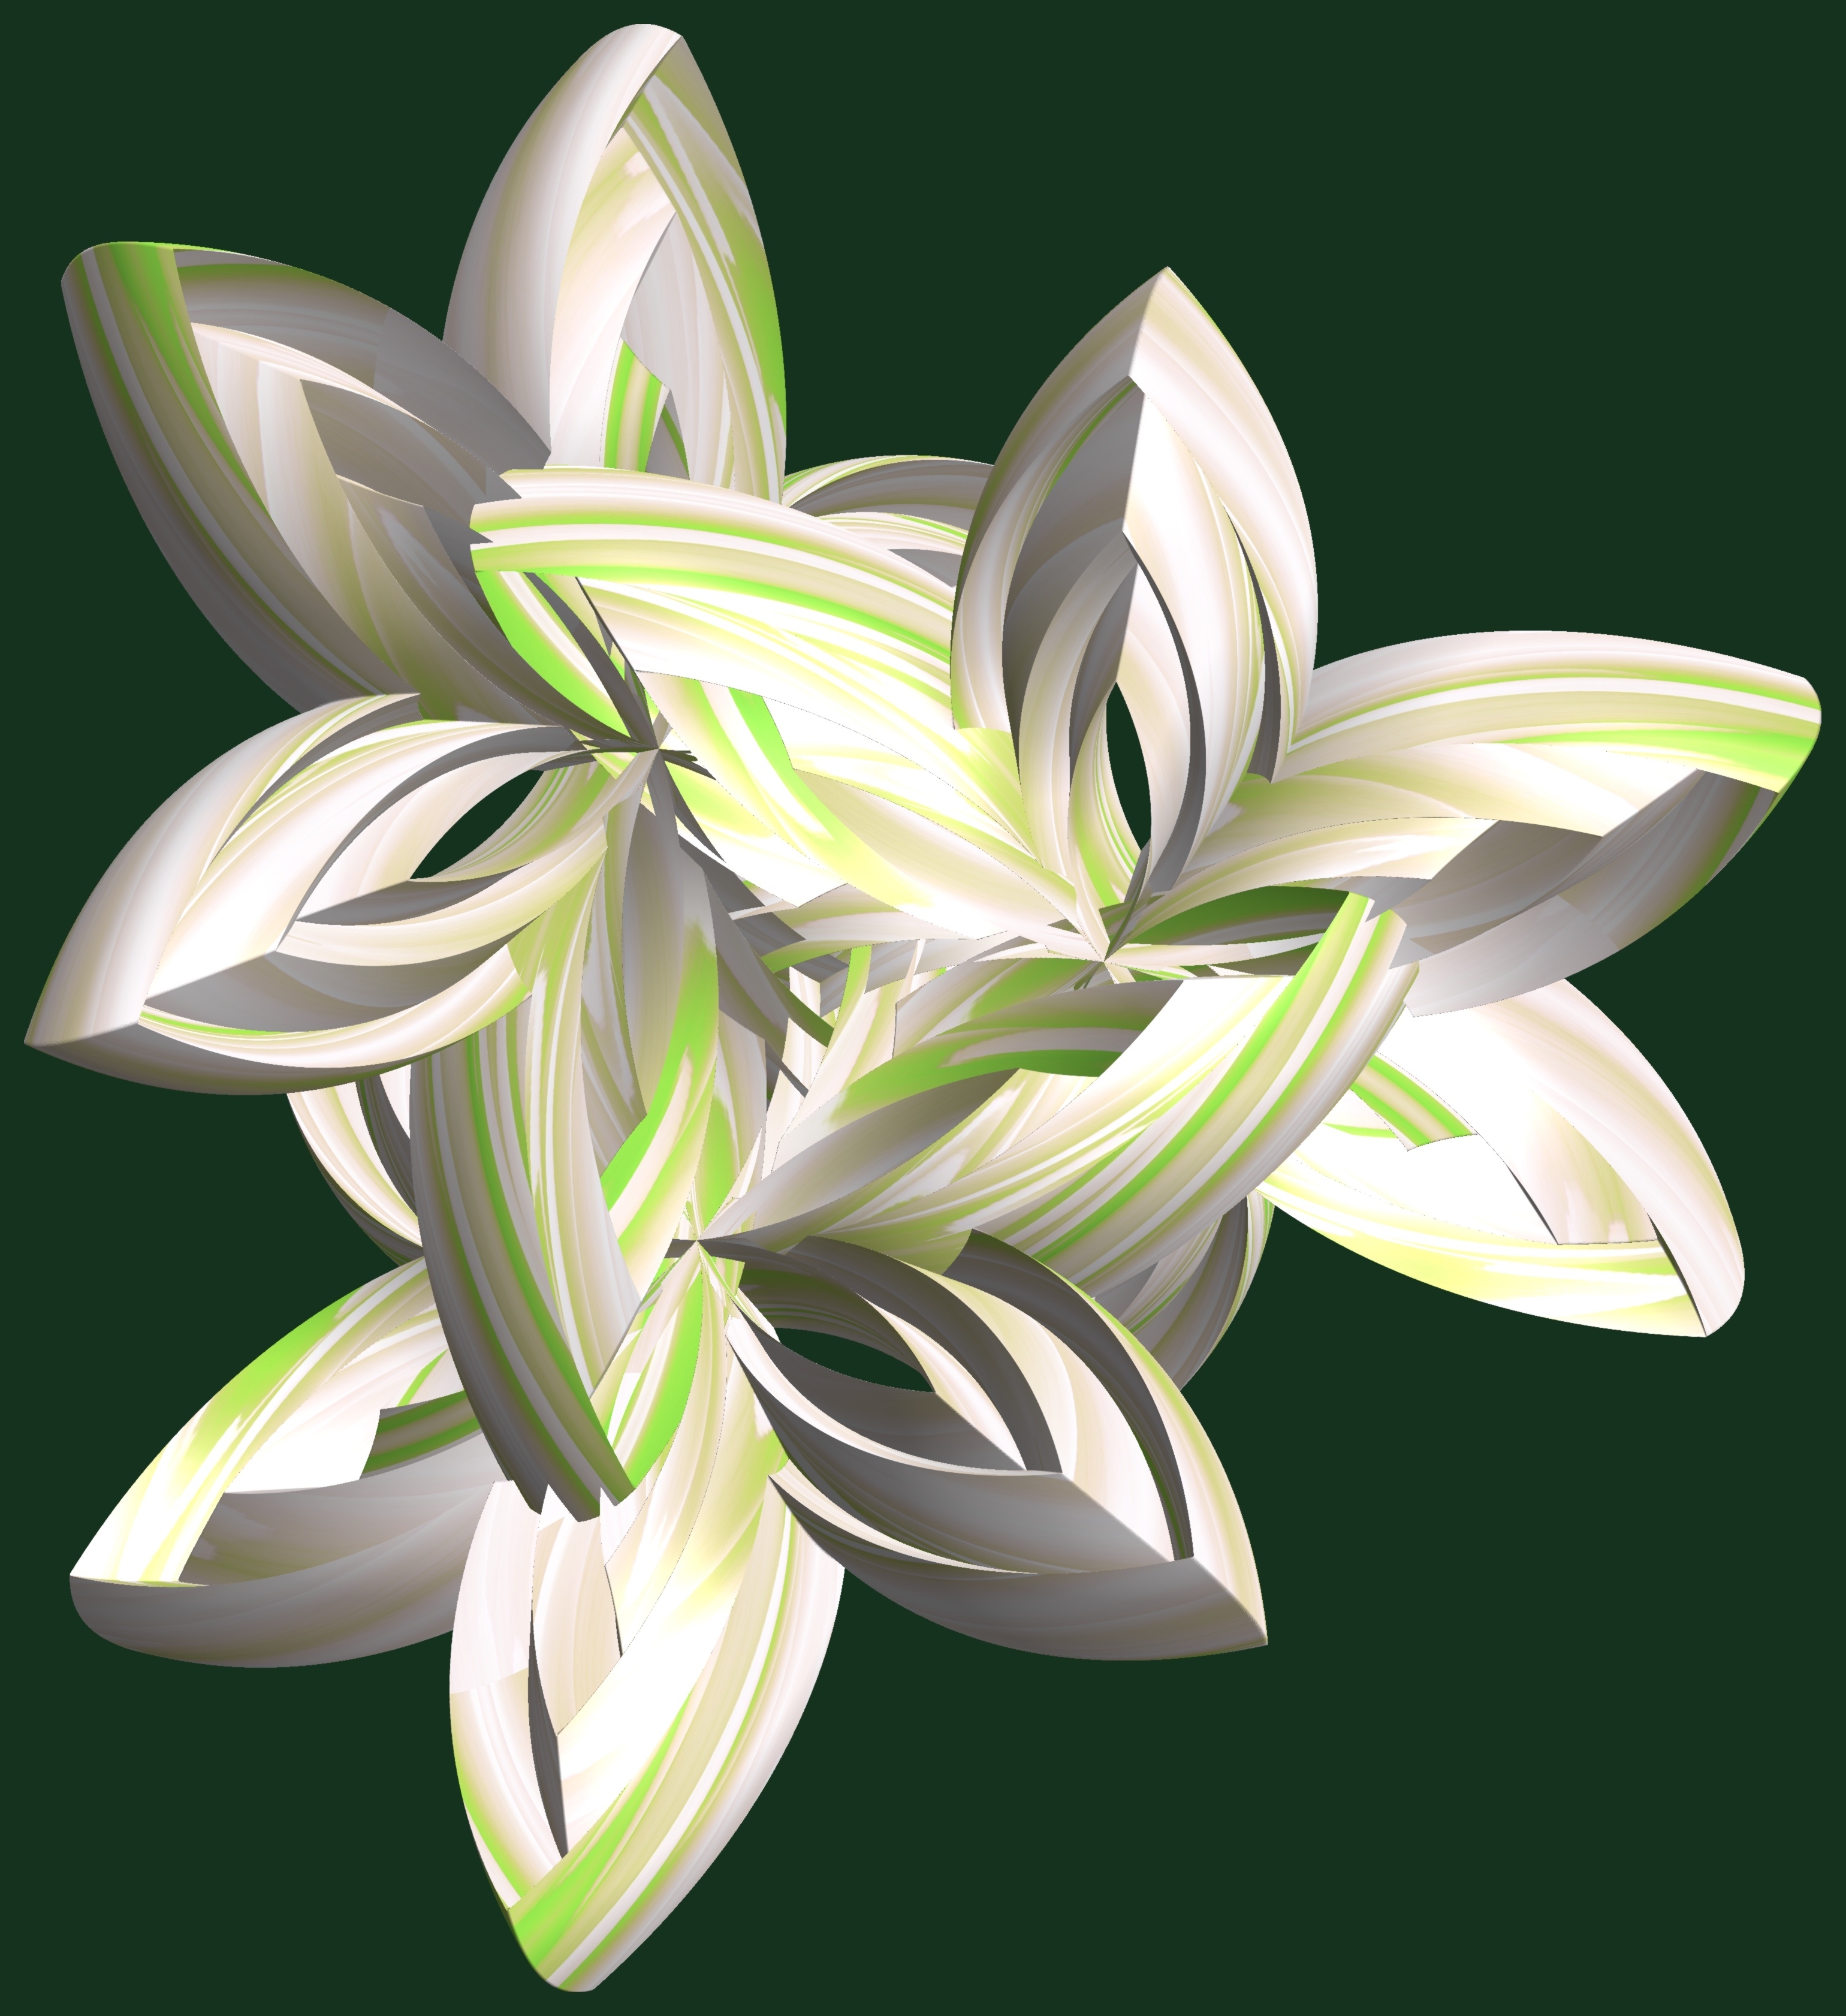
structure, plant, texture, leaf, flower, petal, pattern, green, botany, flora, illustration, design, symmetry, 3d, graphic, lily, torus, mathematica, cg, parametricplot3d, code, program, algorithm, abstruct, mapping, jasmine, flowering plant, land plant, fawn lily